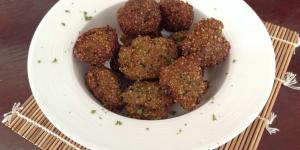
albondigas de amaranto vegetarianas